Passion in the Desert

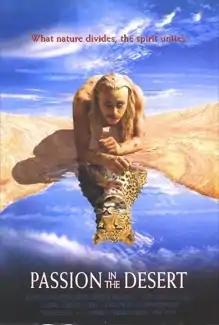
Theatrical poster

Passion in the Desert, or Simoom: A Passion in the Desert, is a 1997 film from director Lavinia Currier based on the 1830 short story "A Passion in the Desert" by Honoré de Balzac. The film follows the ventures of a young French officer named Augustin Robert (Ben Daniels) in late 18th-century Egypt during Napoleon Bonaparte's campaign to capture the country.